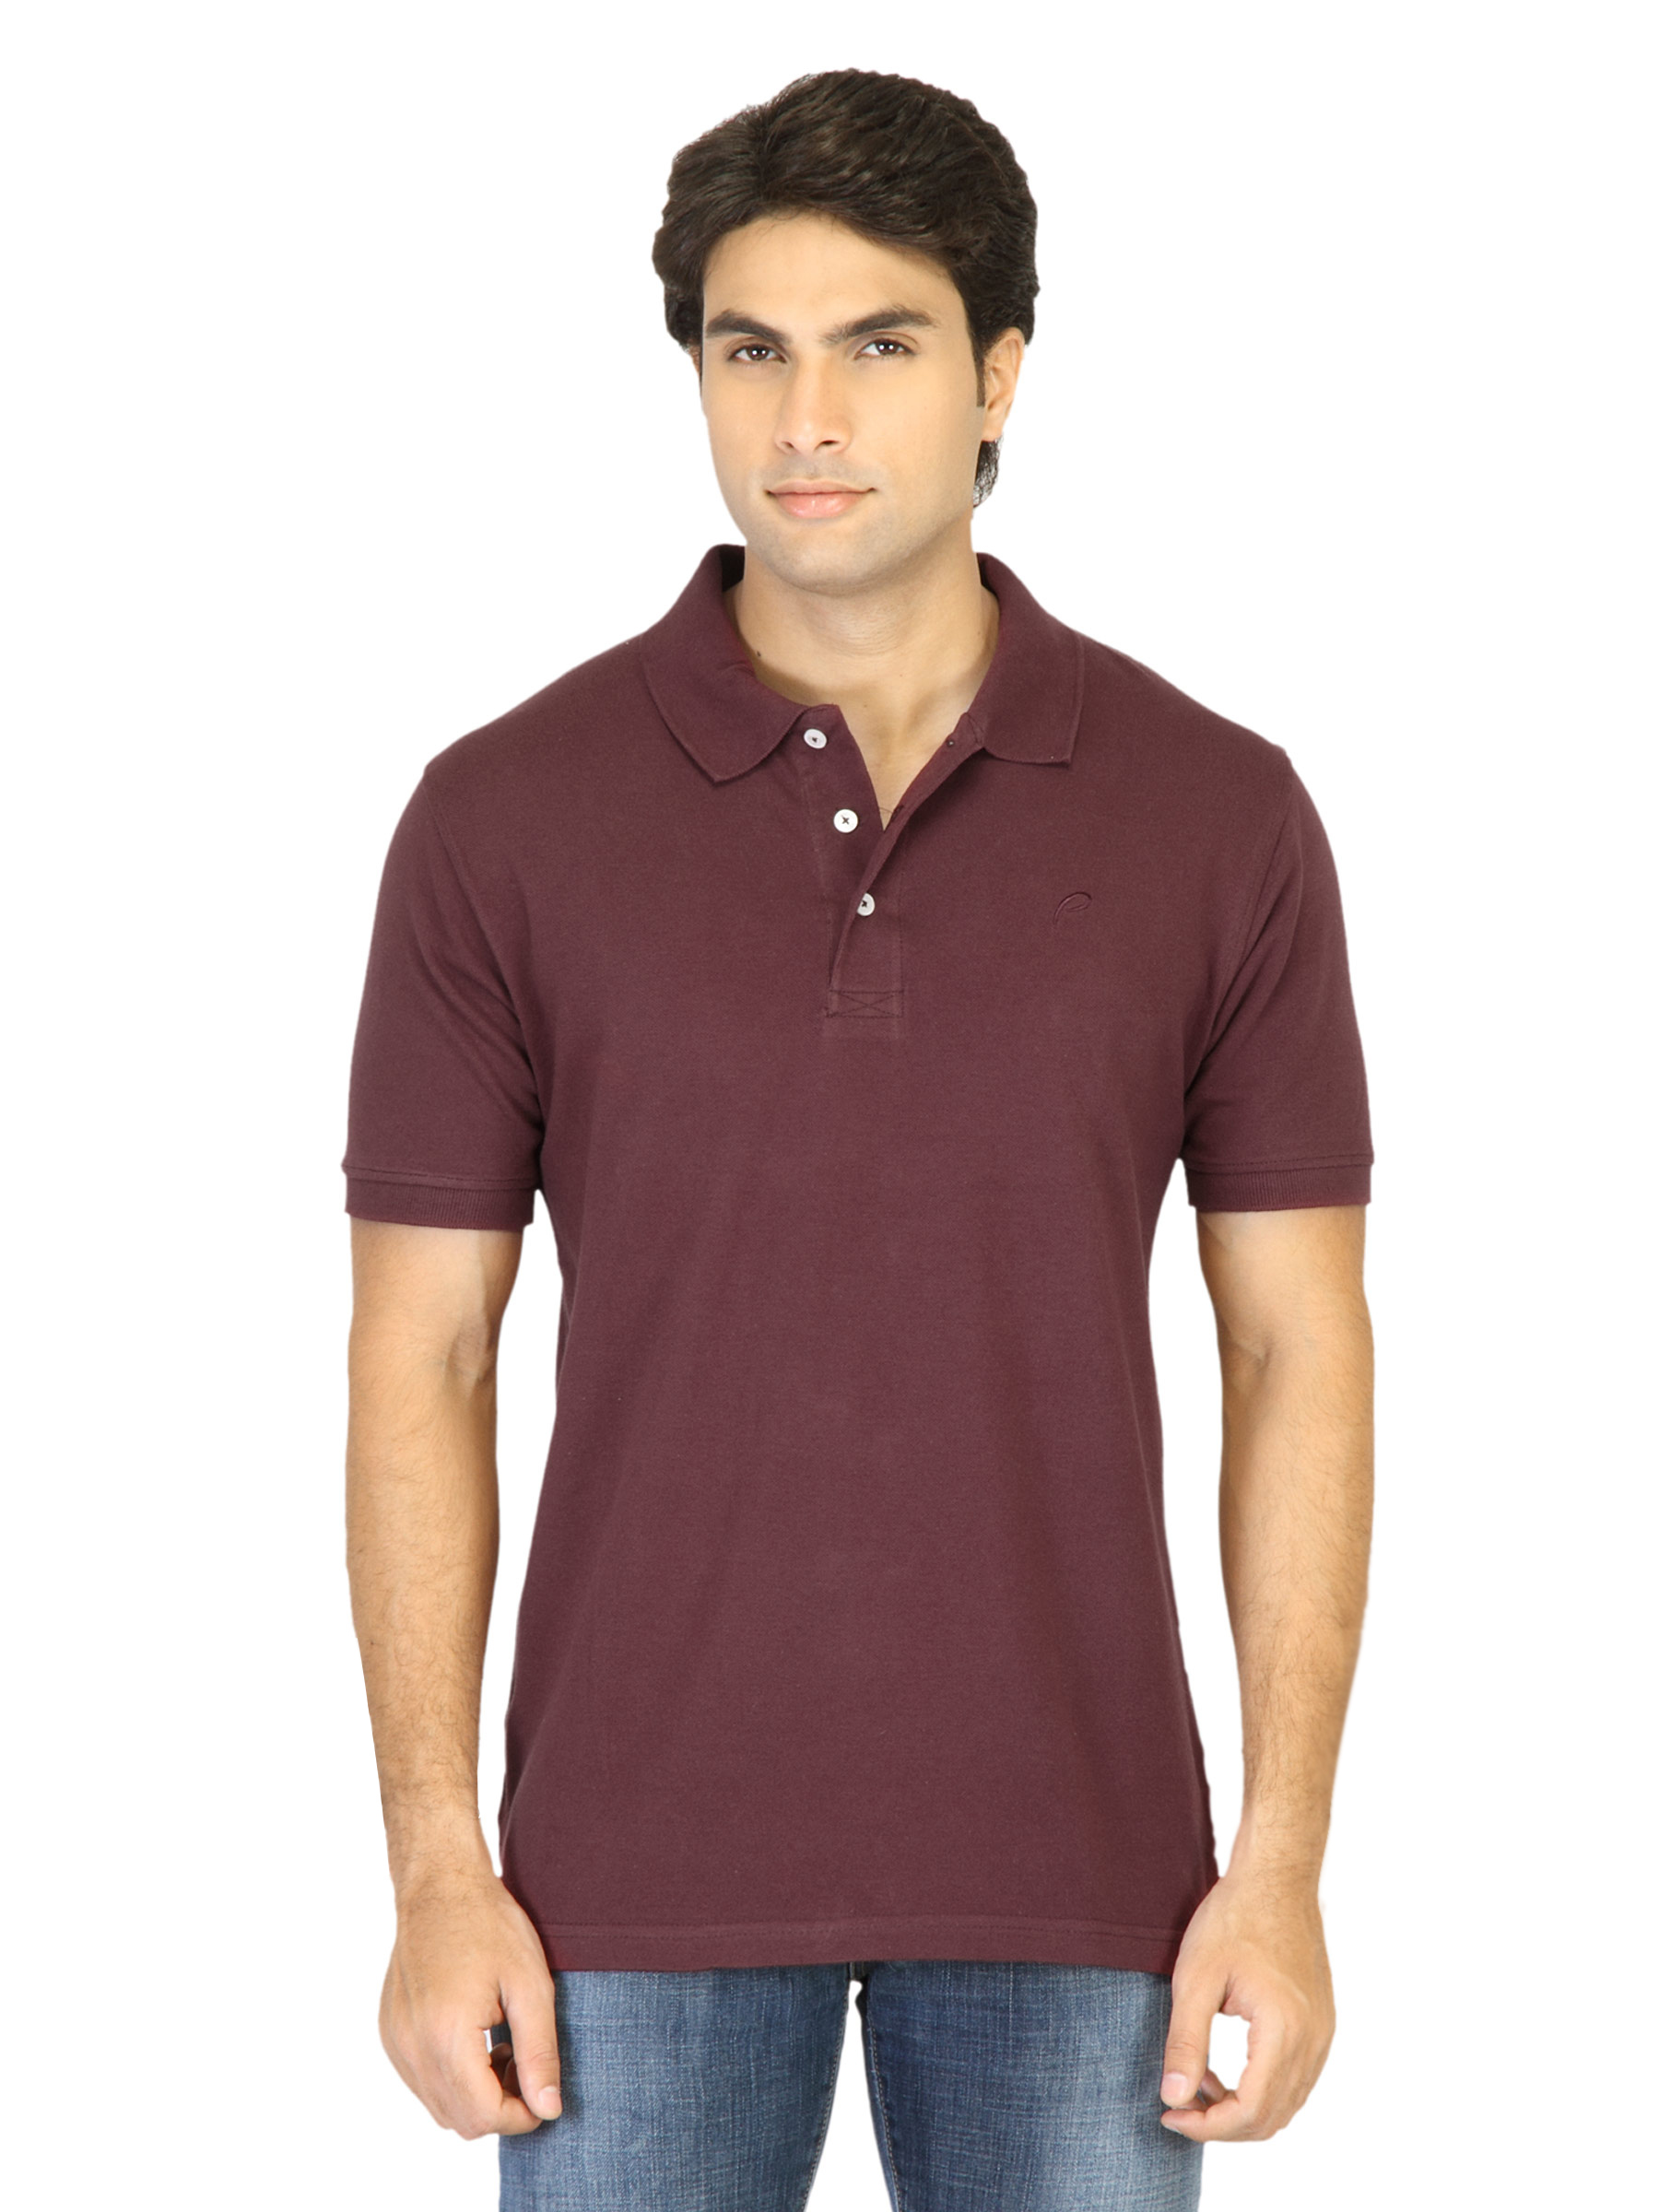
Proline Men Maroon Polo T-Shirt
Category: Apparel / Topwear / Tshirts
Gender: Men
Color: Maroon
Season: Summer 2013
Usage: Casual